Spinoff (media)

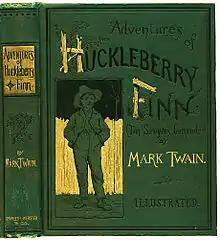
Cover of the "Adventures of Huckleberry Finn" book, a spinoff of The Adventures of Tom Sawyer

A spinoff or spin-off is any narrative work derived from an already existing work that focuses on different aspects from the original work.